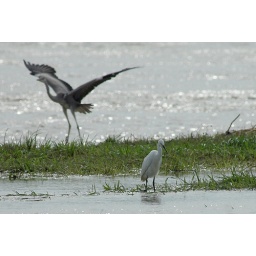
Waterfowl seemed to fare well...just after the typhoon. Plenty of water to catch fish in after the flood---and they did.